Rob Evan

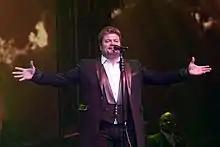
Evan performing with the Trans-Siberian Orchestra in December 2016

Robert Buchen known professionally as Robert "Rob" Evan is an American actor and singer, best known as the lead performer in numerous Broadway musicals, a performer in national and international tours of musical productions, and a featured vocalist on various music albums.